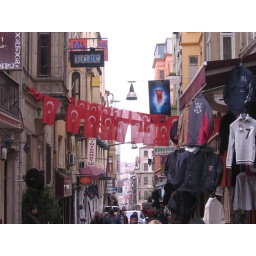
Turkish flags are hung on almost every building and car in Istanbul.